Sibat Tomarchio

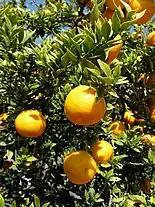
Chinotto

The Tomarchio company uses only Sicilian citrus juices, as Sicilian red oranges PGI, lemons from Syracuse PGI, blonde oranges from Ribera PDO and essential oils produced by local producers. The water comes from an Etna aquifer, and by filtering through the volcanic rocks it acquires a mineralization that characterizes the drinks.